Nolan Arenado

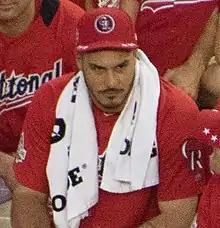

With a two-run home run versus José Ureña of the Miami Marlins on August 11, Arenado became the first major leaguer of 2017 to reach 100 RBI for the third year in a row, doing so in 112 games. He had batted .441 and 77 RBI with runners in scoring position (RISP) in those 112 games. He was ejected by umpire Pat Hoberg from the August 12 game in the seventh inning versus Miami for throwing his bat. Arenado's batting turn was up in the ninth inning, before Miami prevailed, 4–3. A pitch from Vance Worley on August 14 hit him on the left hand. An X-ray revealed no fractures, and he was ruled to miss the DL, but swelling resulted. On September 16 versus the Padres, Arenado drove in his 125th run of the season, becoming the first third baseman and first Rockies player to do so in three consecutive seasons. Later that September, he became the 11th player and 1st third baseman in major league history to drive in 130 or more runs in three consecutive seasons. Writing for "The Sporting News," Joe Rivera noted, that per Fangraphs, Arenado was the fourth player in history to net at least 100 defensive runs saved within his first five seasons (103). Through September 28, he had batted .365 and 1.297 OPS in situations of two outs and runners in scoring position for the season. Making his first postseason appearance in the NL Wild Card Game, Arenado went 1-for-5 with a home run and two runs scored as the Rockies lost to the Diamondbacks 11–8 at Chase Field, ending their season.